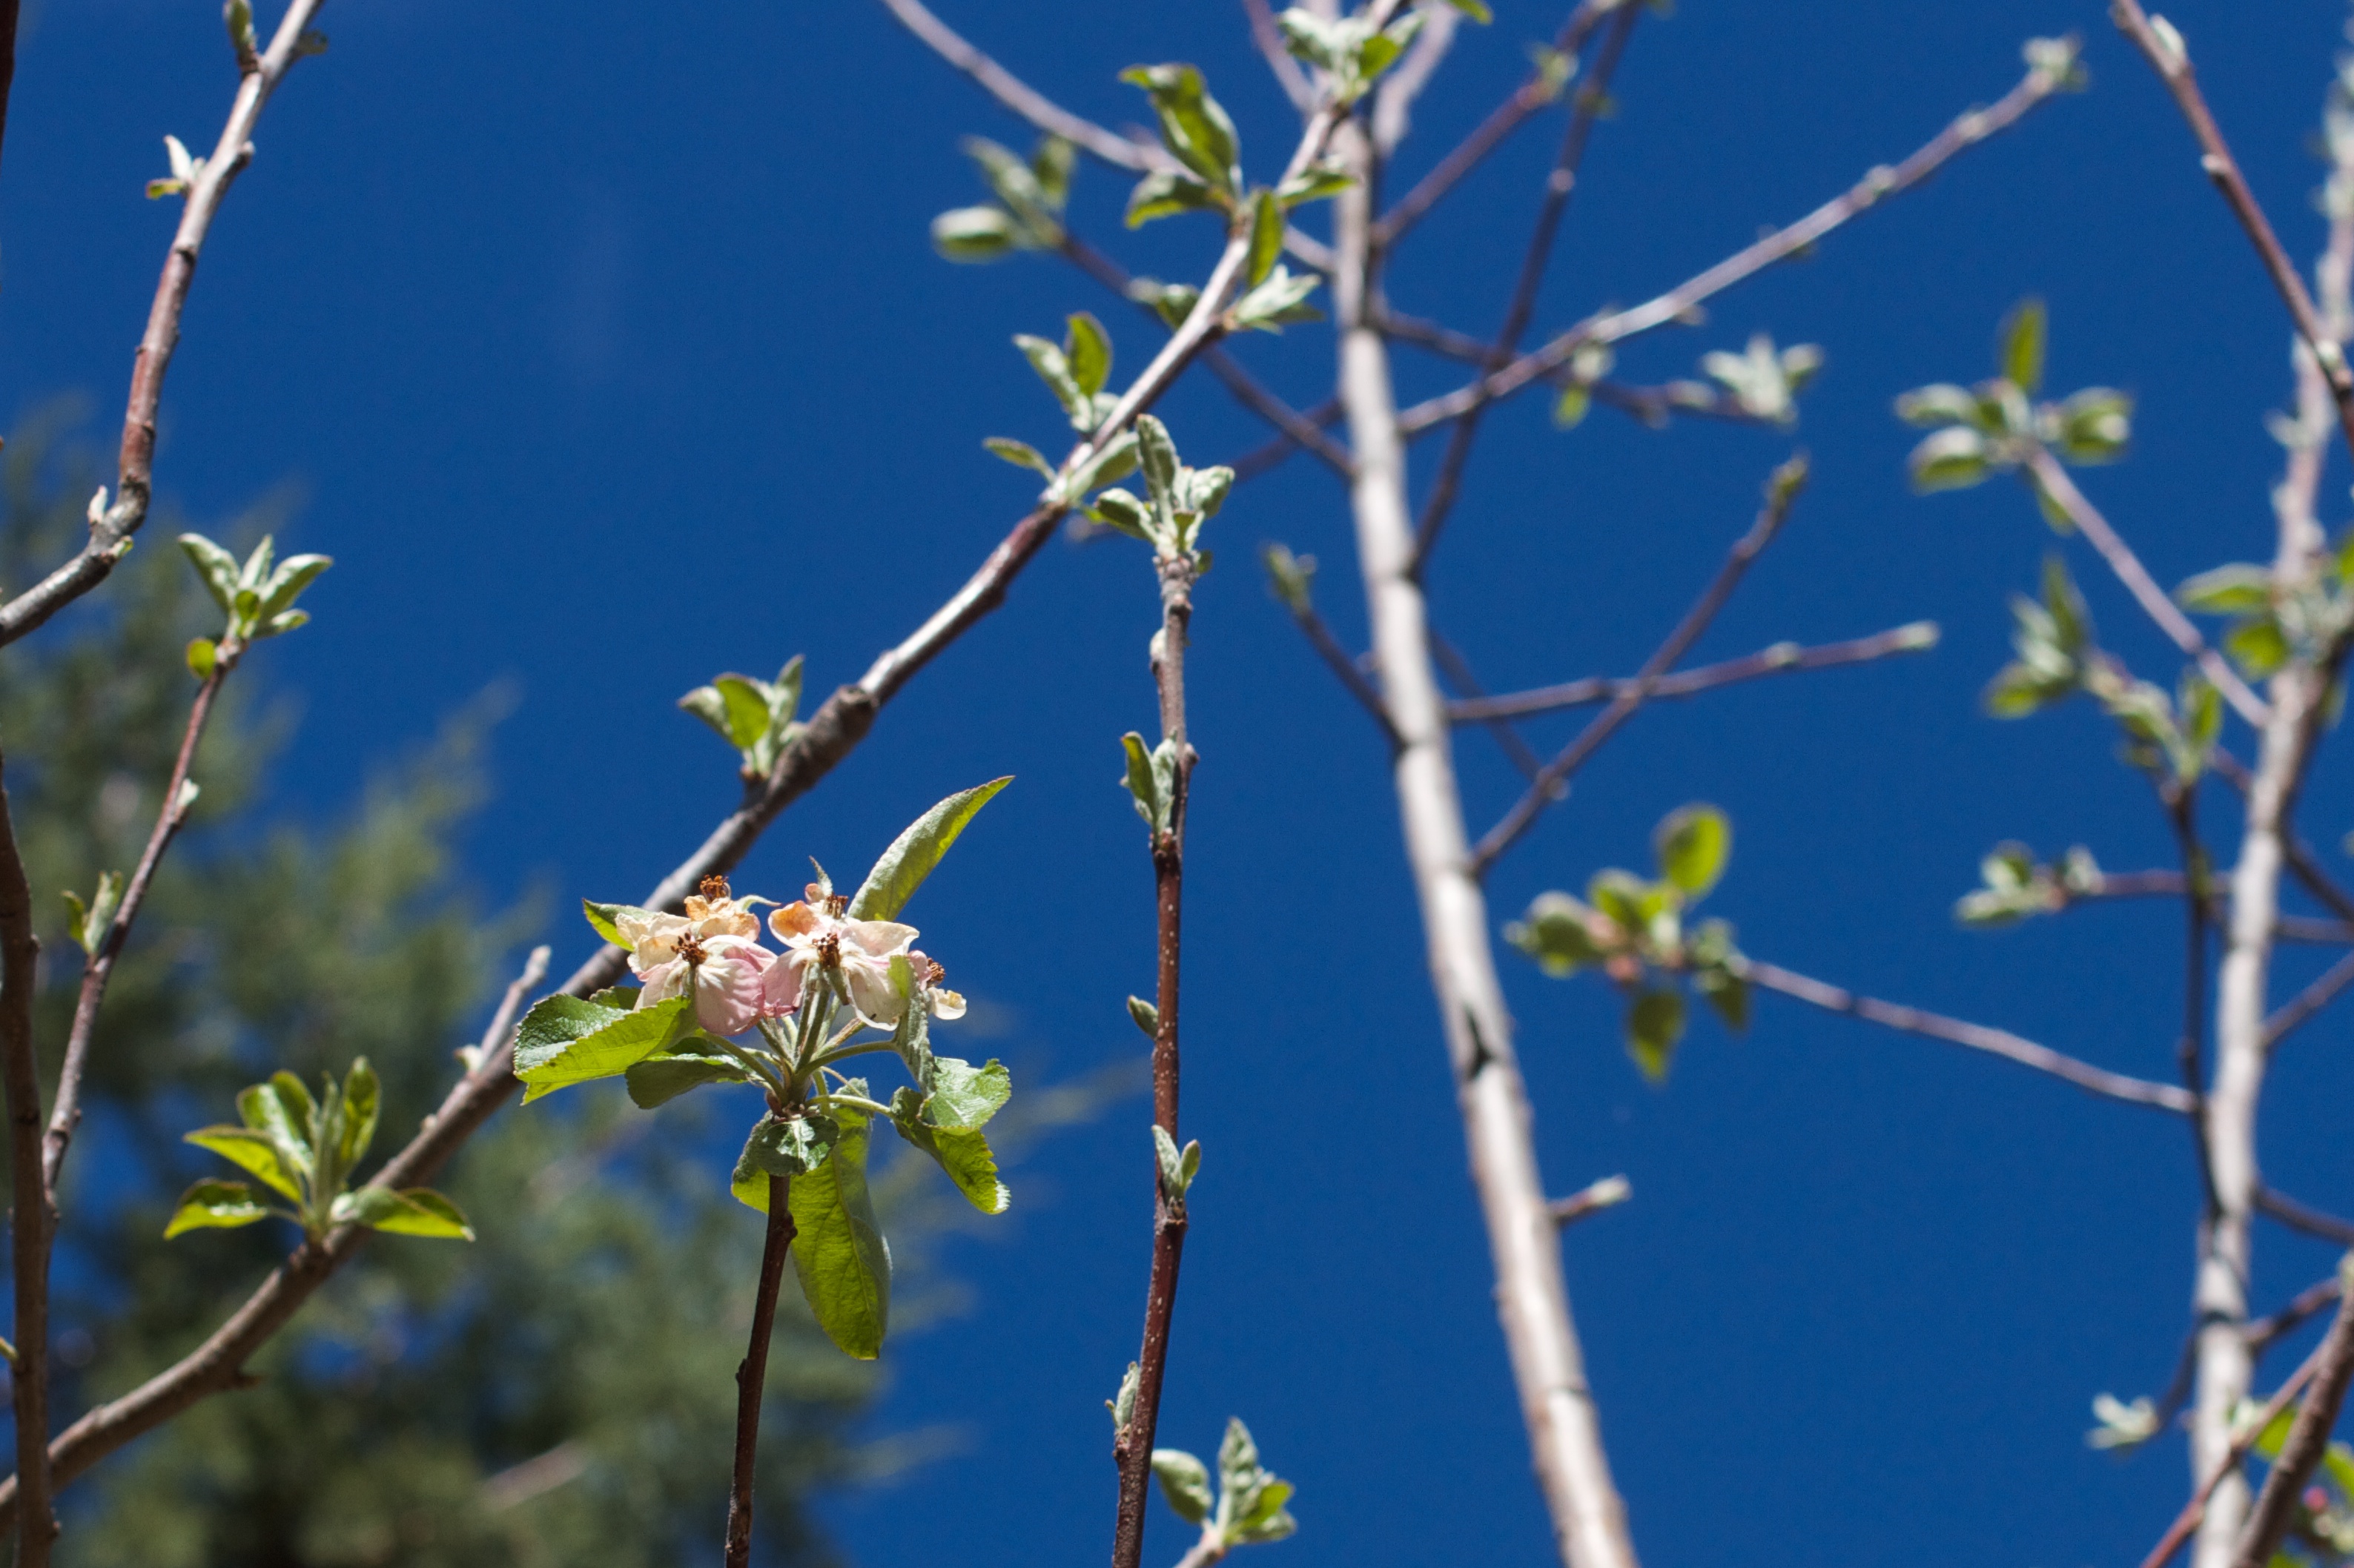
tree, nature, branch, blossom, plant, sunlight, leaf, flower, spring, produce, botany, flora, twig, shrub, macro photography, flowering plant, plant stem, woody plant, land plant